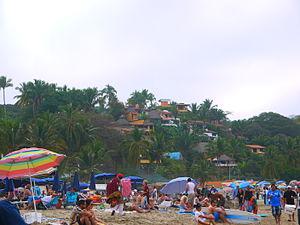
Selon le site officiel du Secrétariat du Tourisme, en juin 2019 le Mexique comptait 121 pueblos mágicos répartis dans 31 états de la fédération.